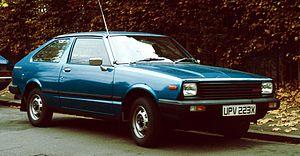
Datsun Cherry, puis Nissan Cherry a été le nom de quatre générations d’automobiles compactes fabriquées par le constructeur japonais Datsun-Nissan. Elles ont été le modèle d’entrée de gamme de ce constructeur jusqu'à l'arrivée de la Micra. Au Japon, la Cherry s'appelait Pulsar.